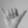
ASL letter: Y